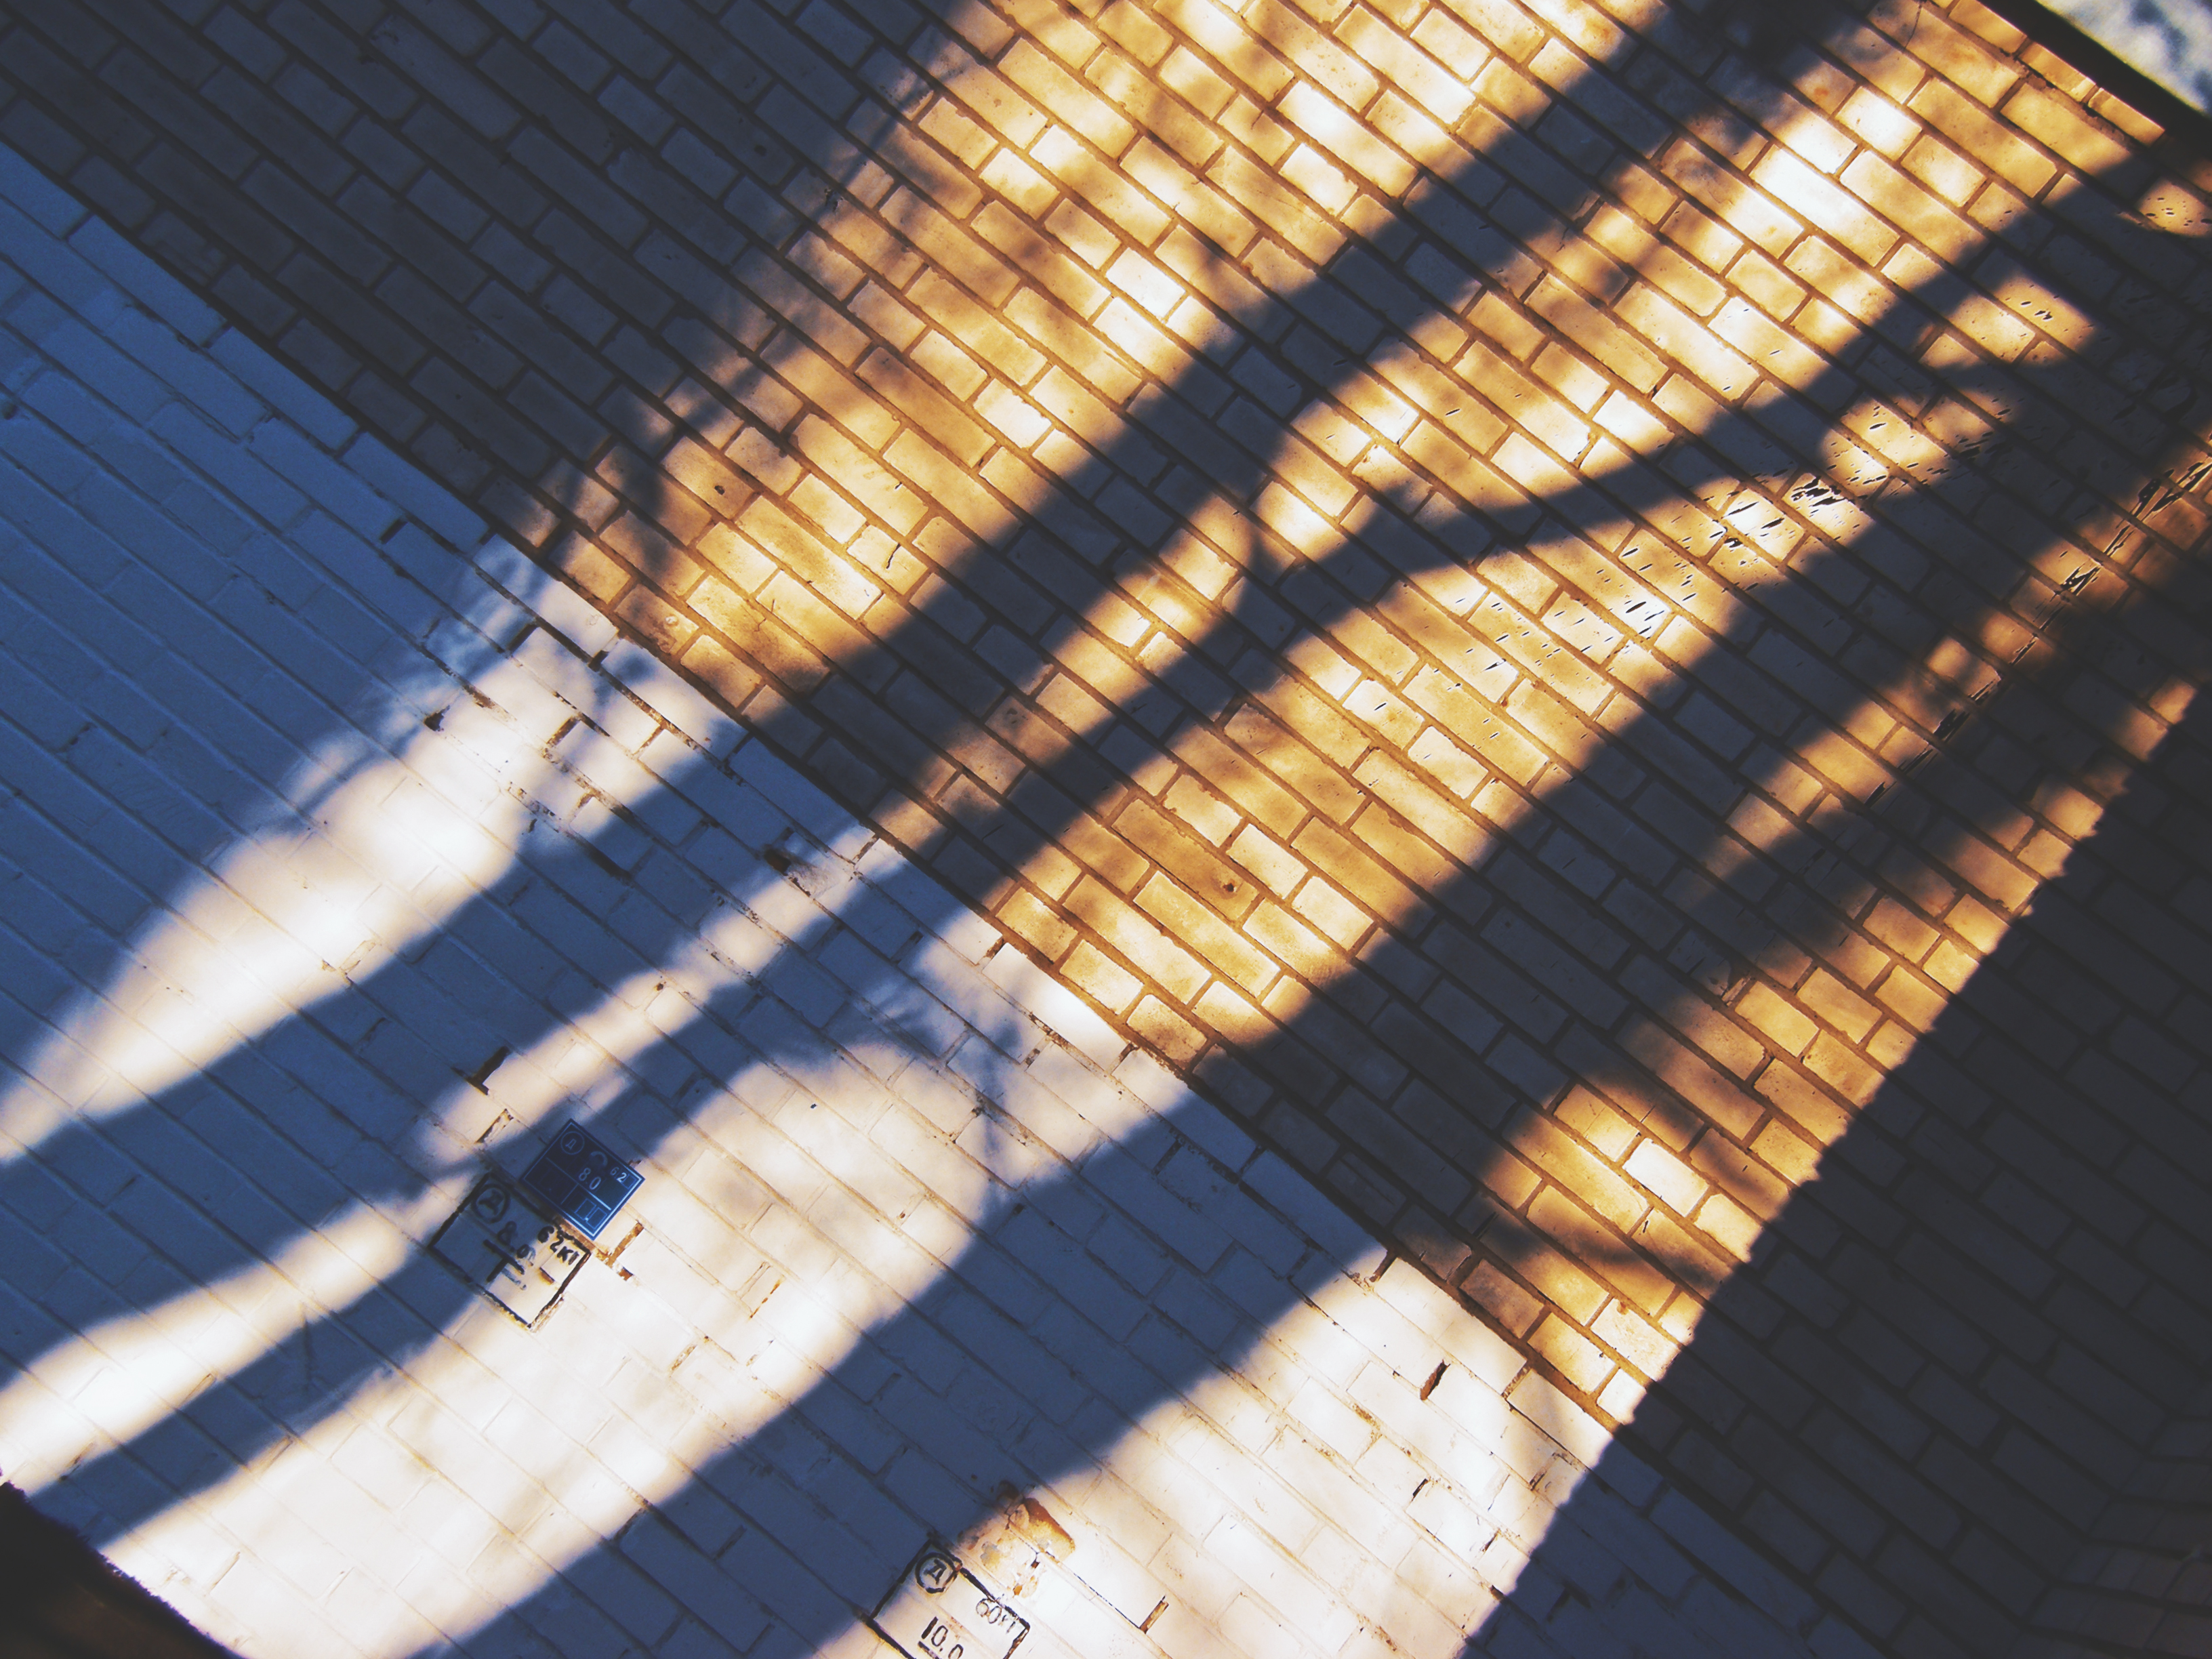
image, shadow, sunlight, Tints and shades